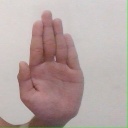
अक्षर: ध